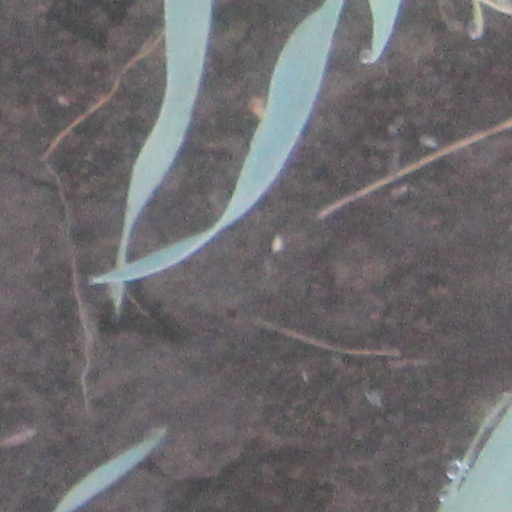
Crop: wheat